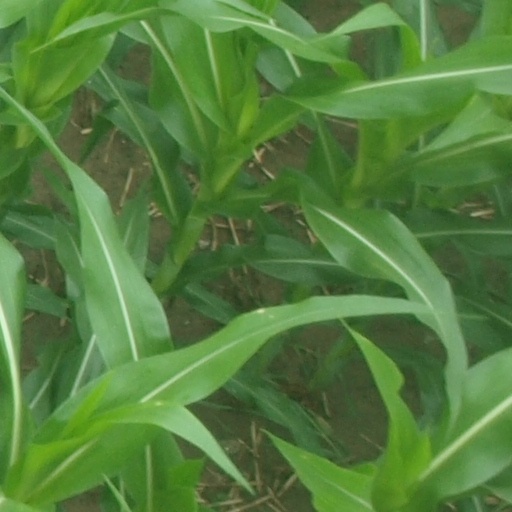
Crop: maize; corn